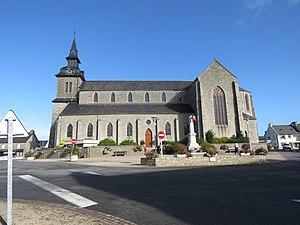
église
Plémy [plemi] est une commune française située dans le département des Côtes-d'Armor en région Bretagne.
La liste des églises des Côtes-d'Armor recense de la manière la plus complète possible les églises, cathédrales et basiliques situées dans le département français des Côtes-d'Armor.